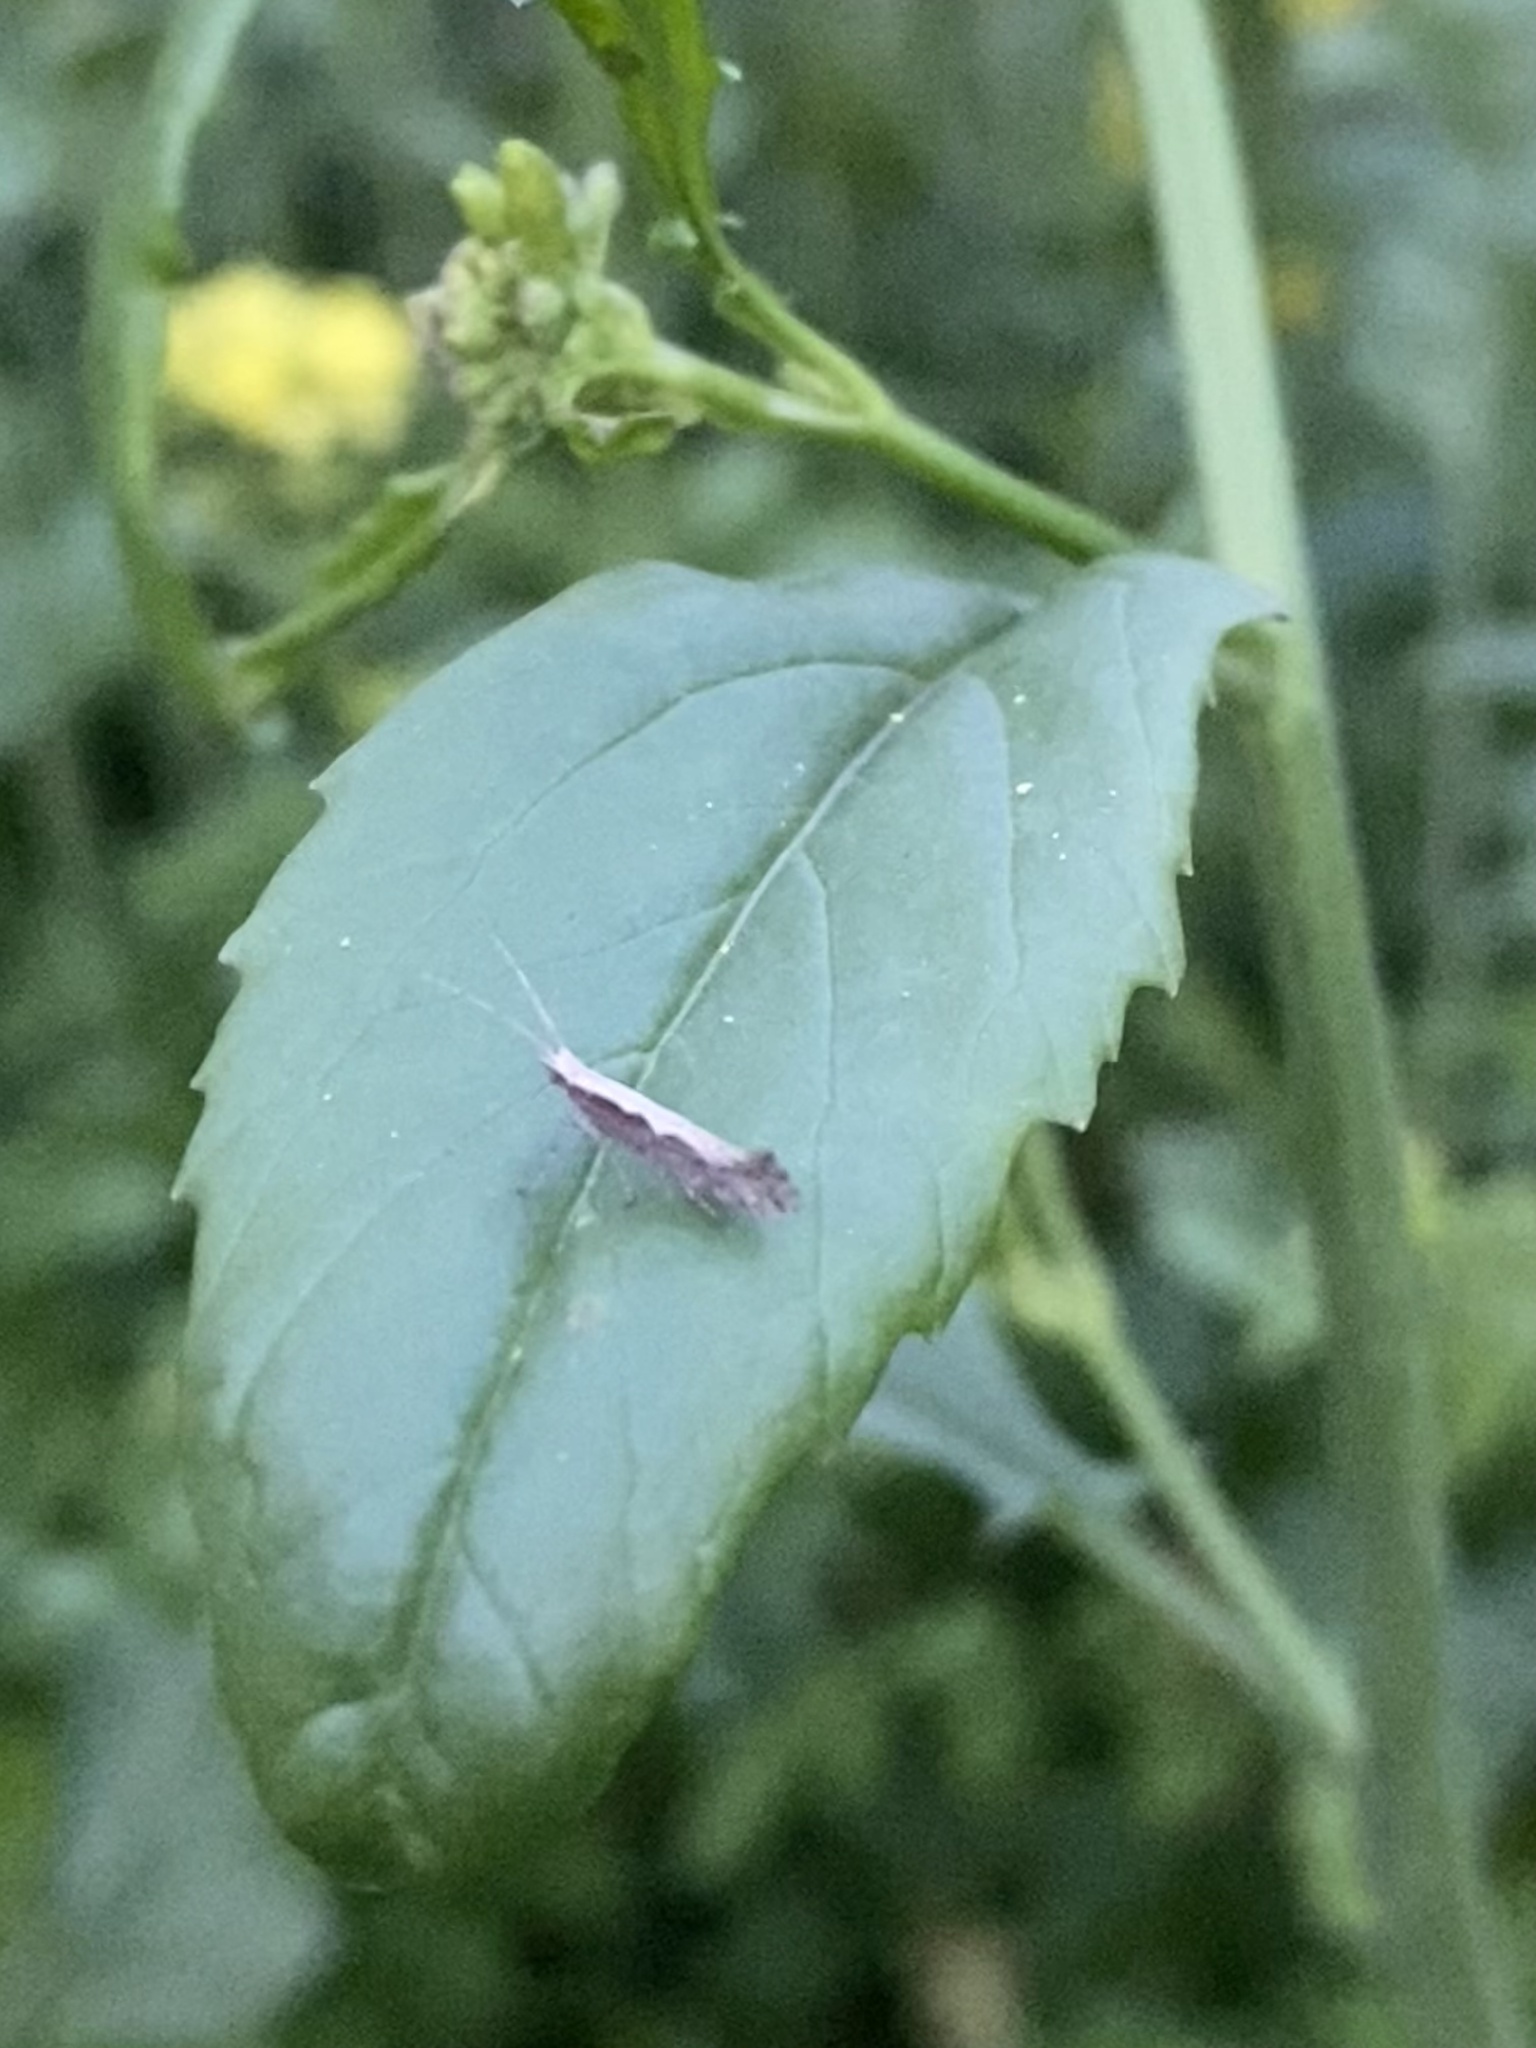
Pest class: diamondback_moth